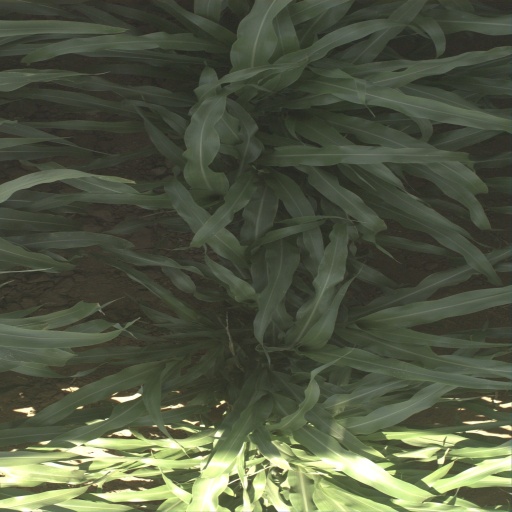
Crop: sorghum